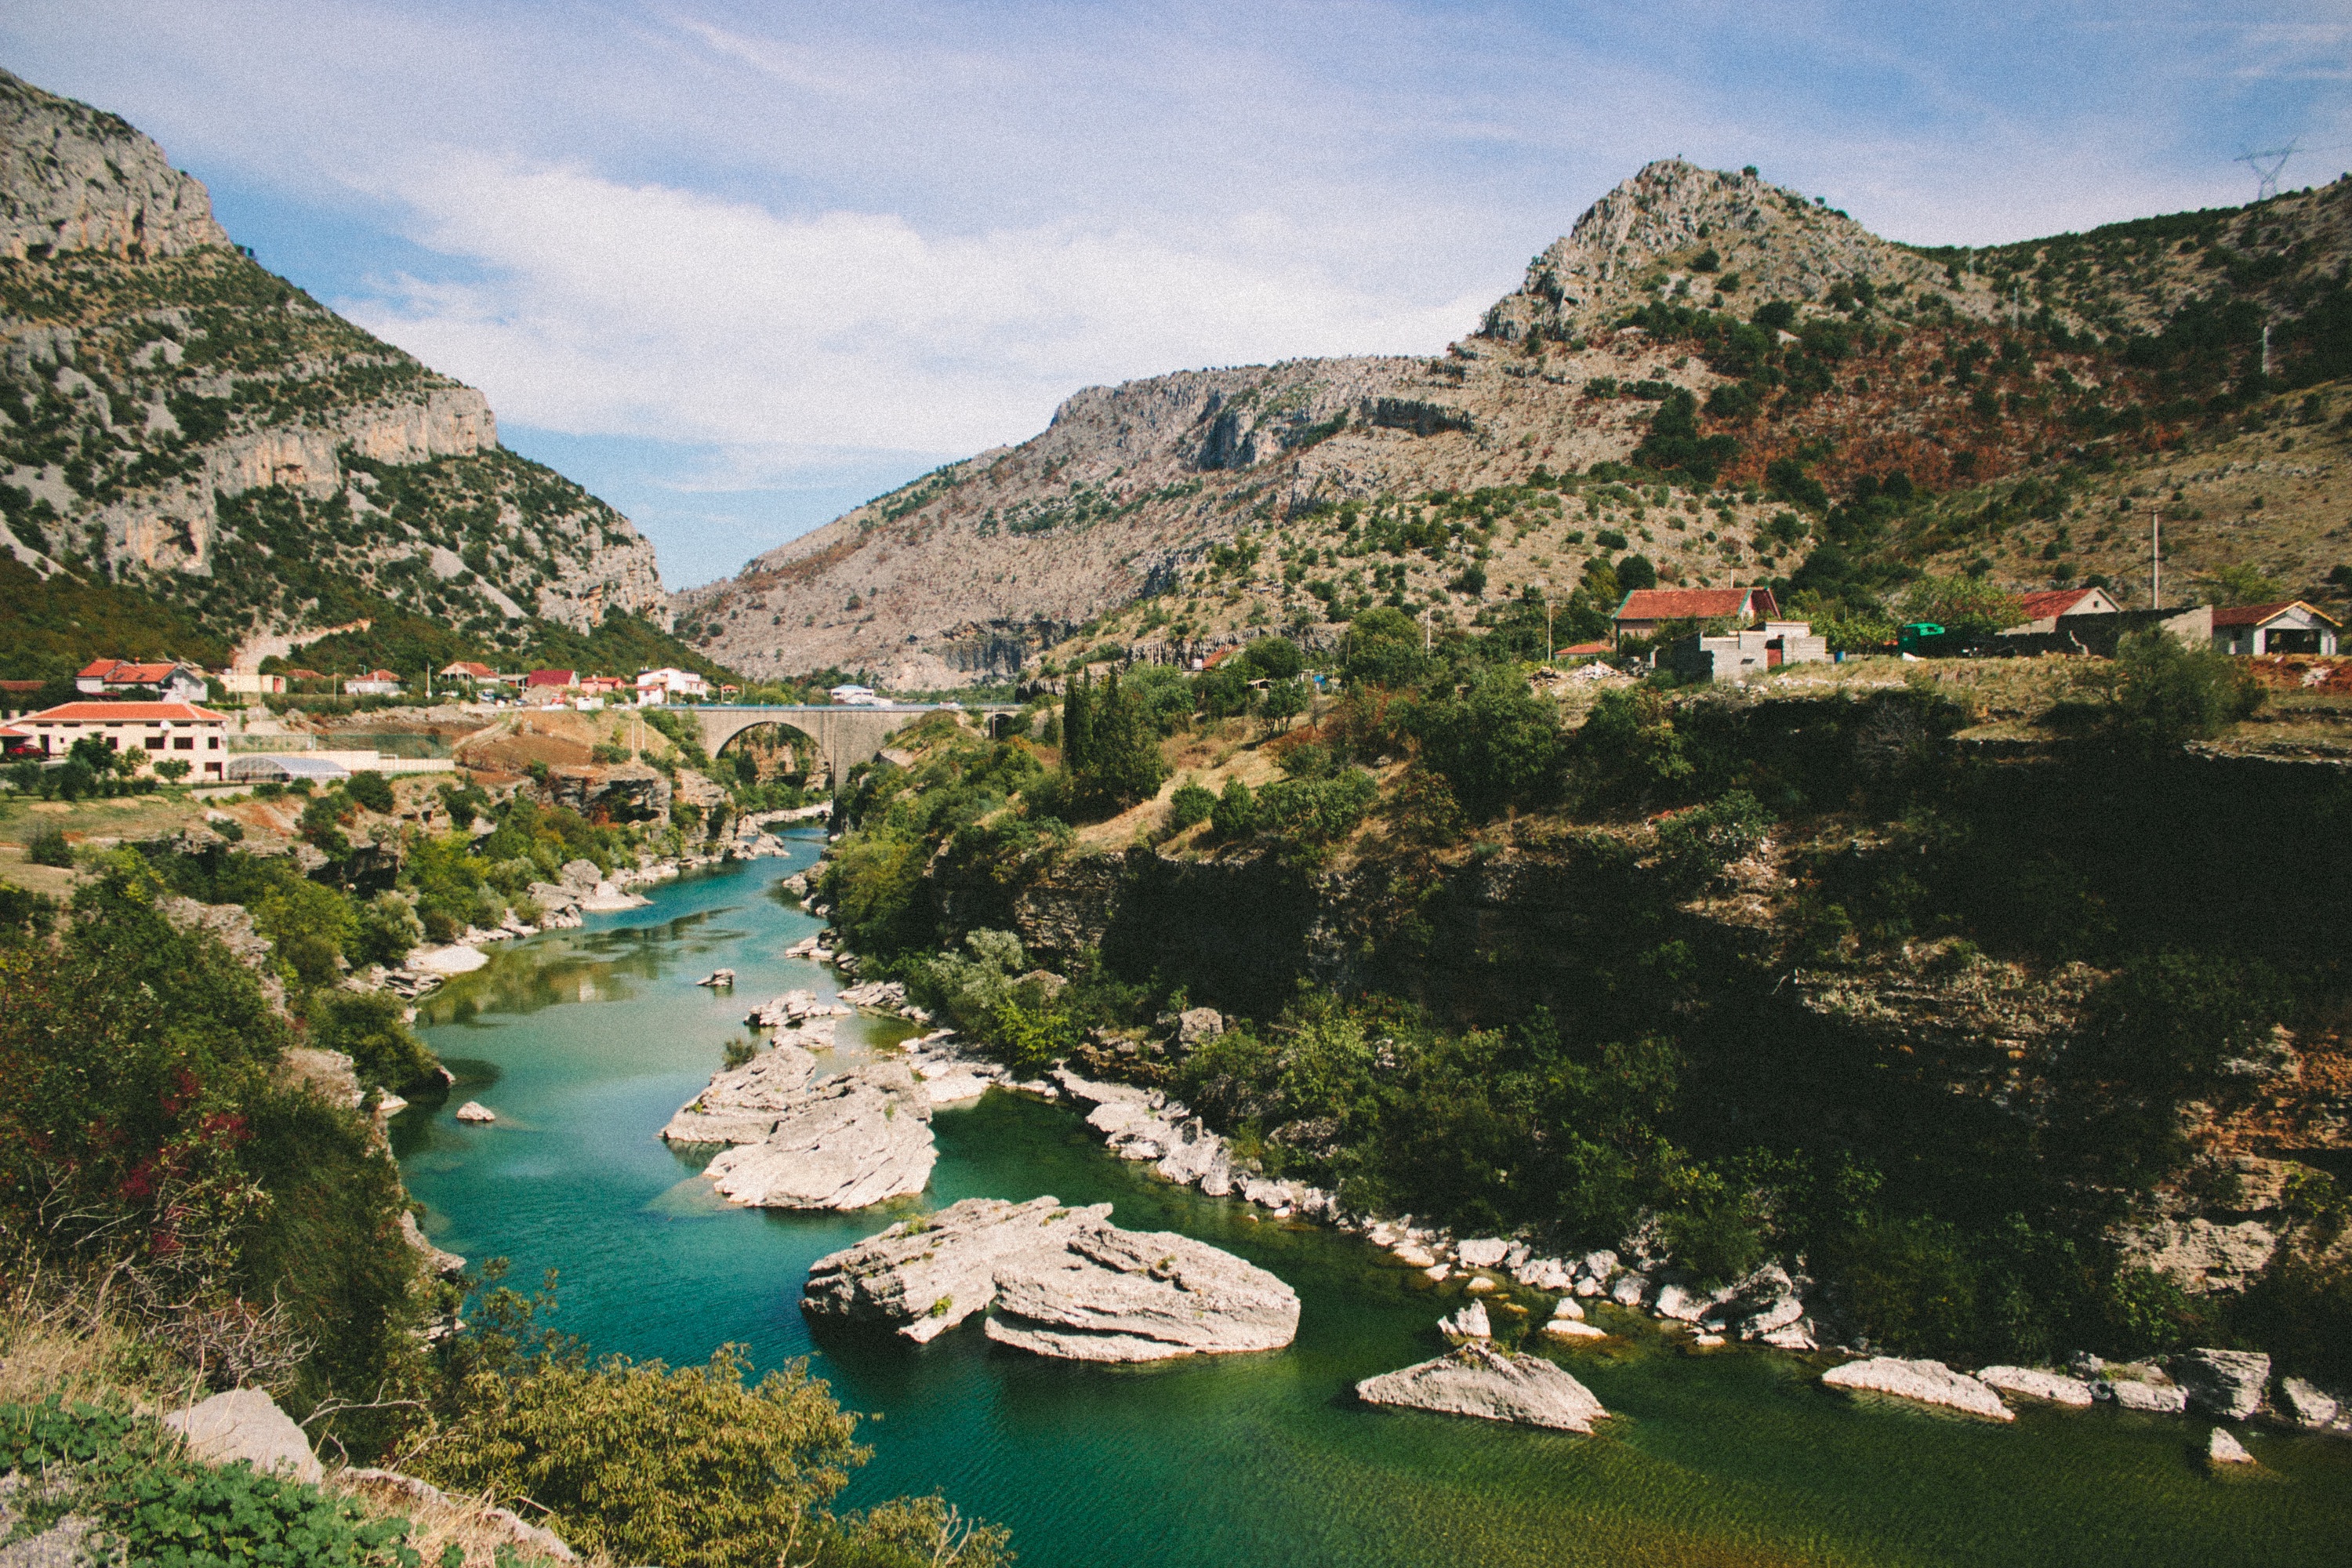
sea, coast, mountain, lake, town, mountain range, vacation, village, bay, reservoir, tourism, aerial photography